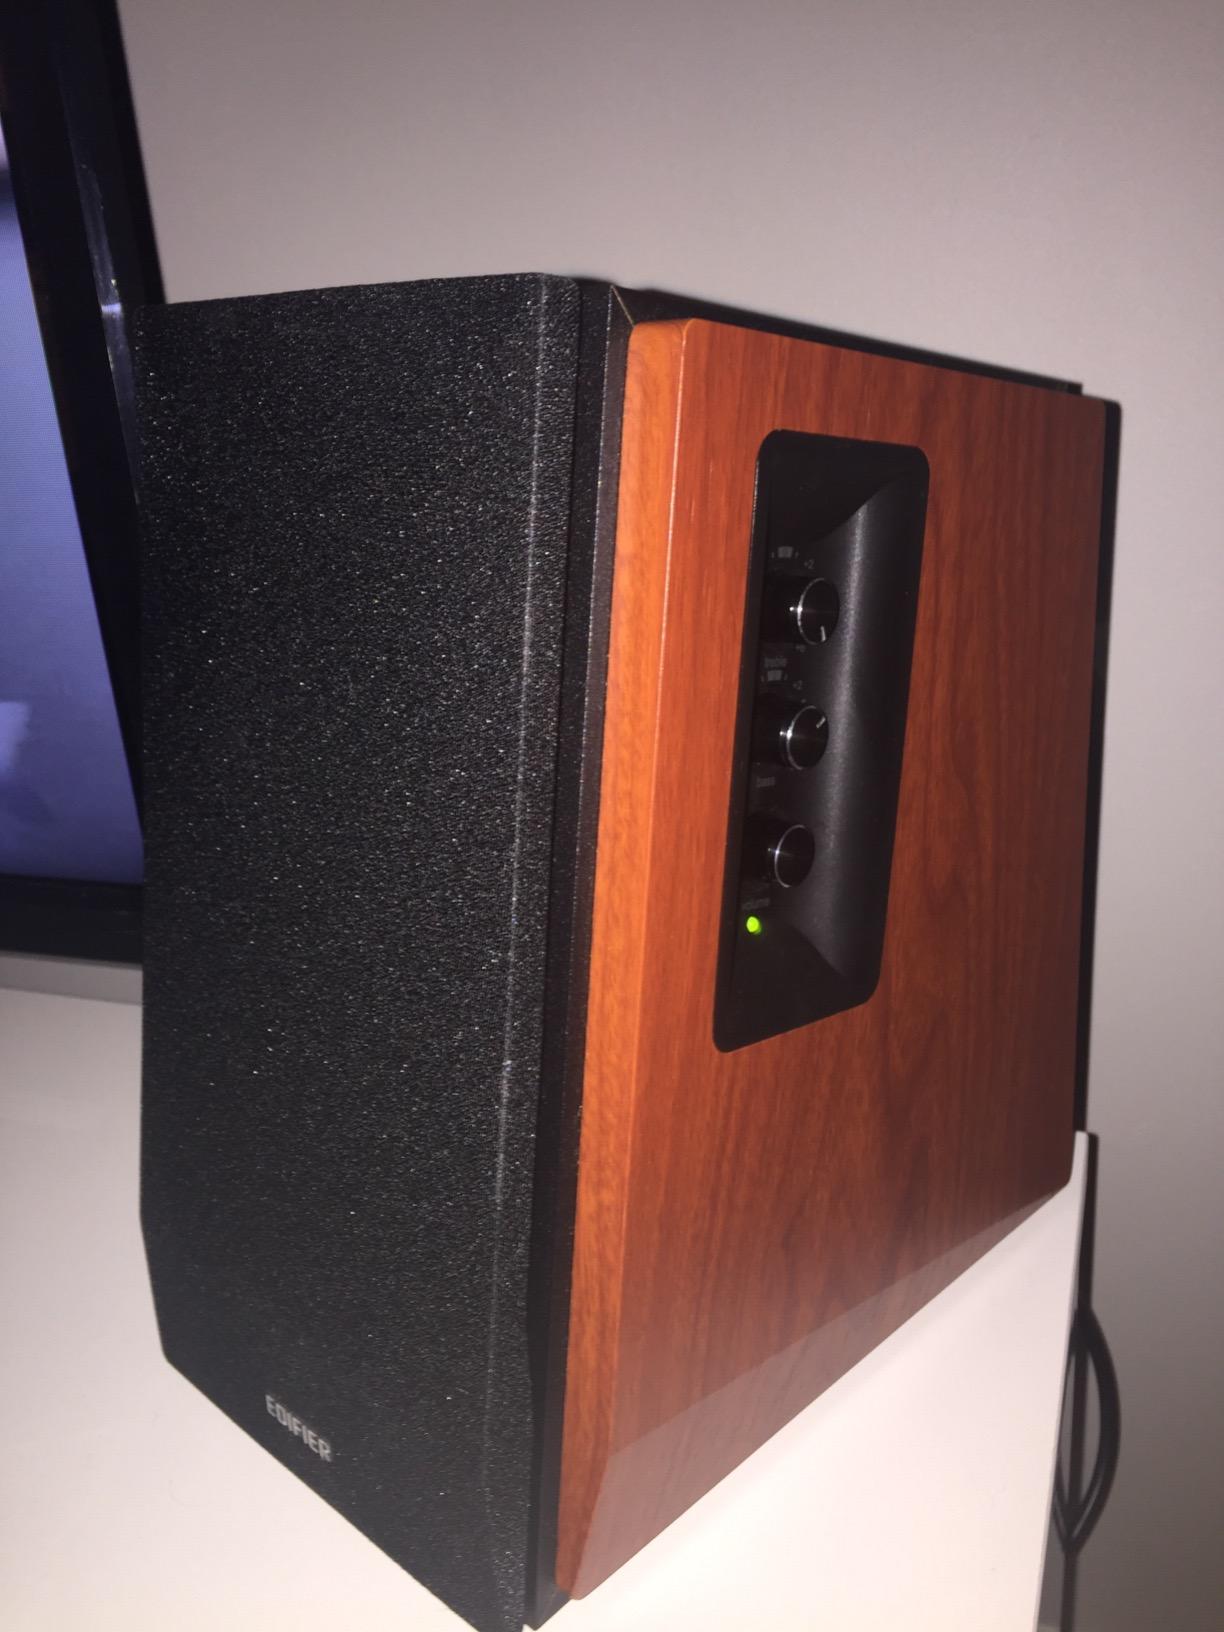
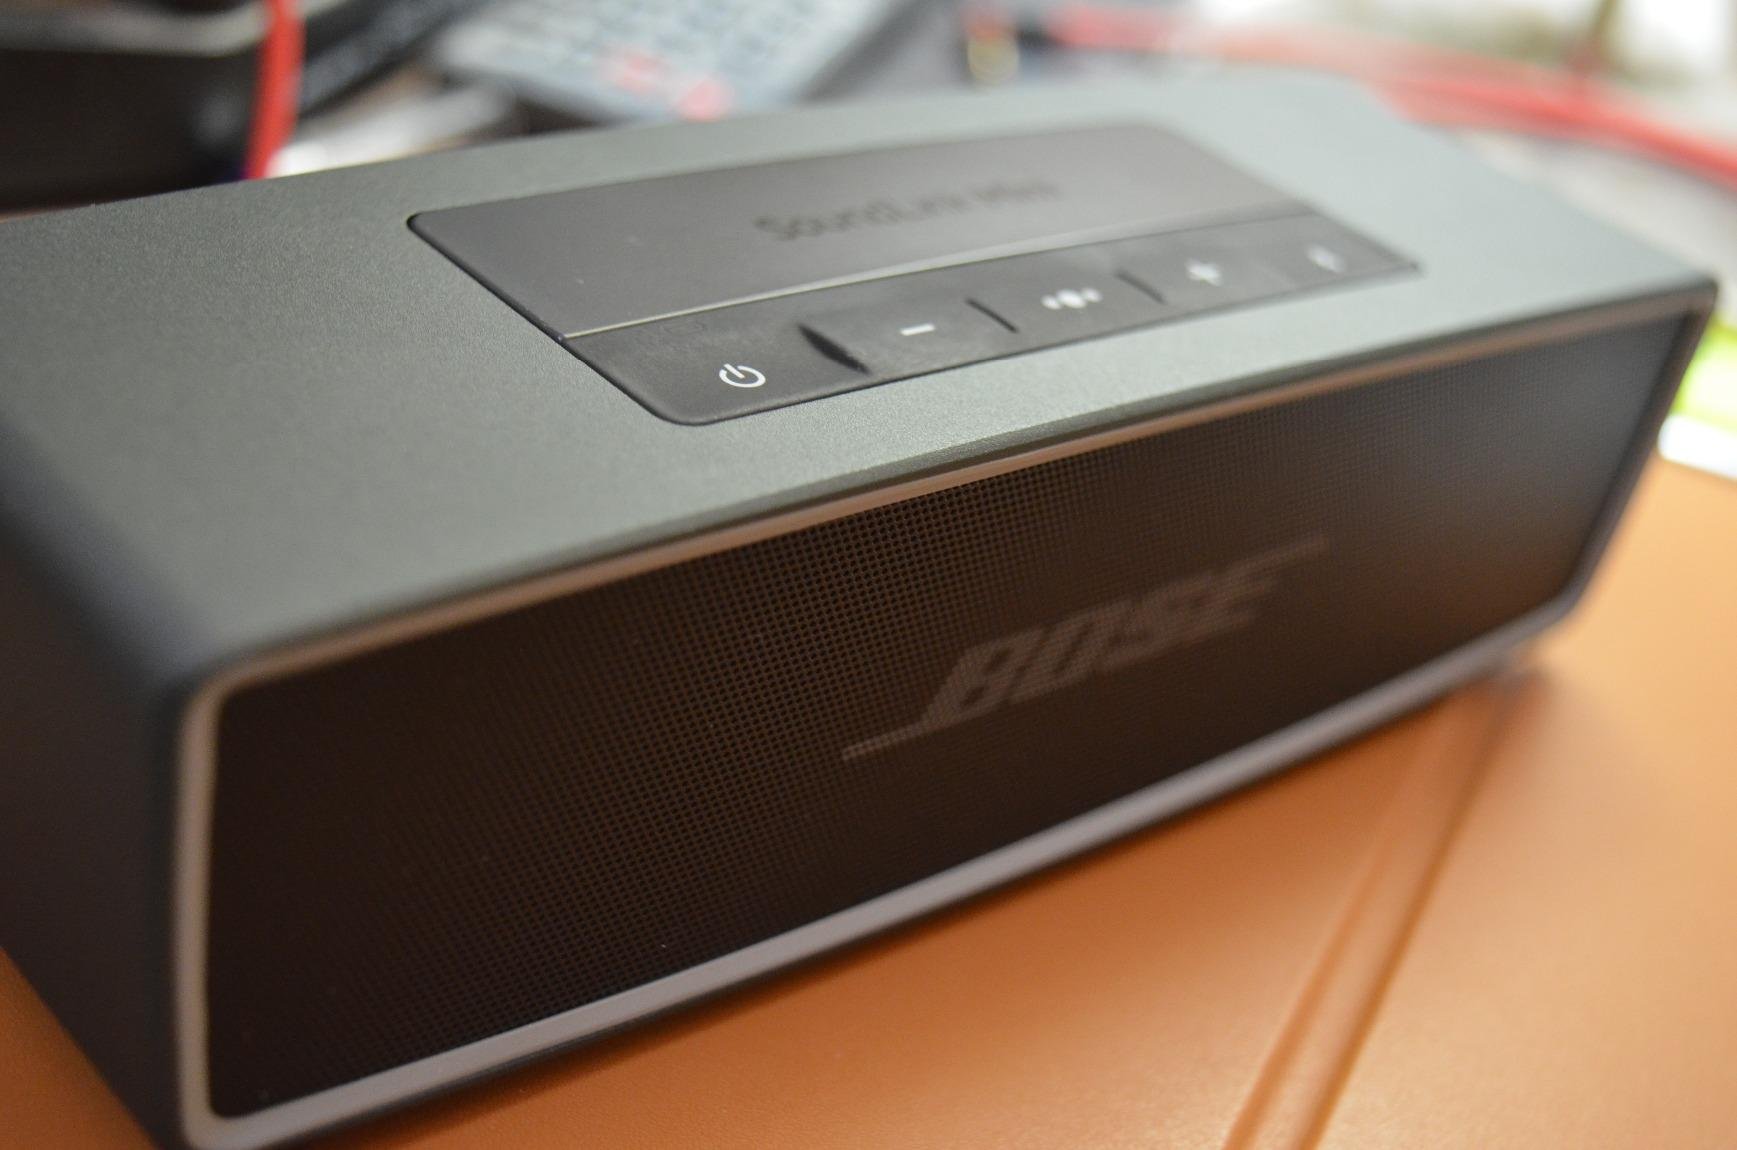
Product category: speaker
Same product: no